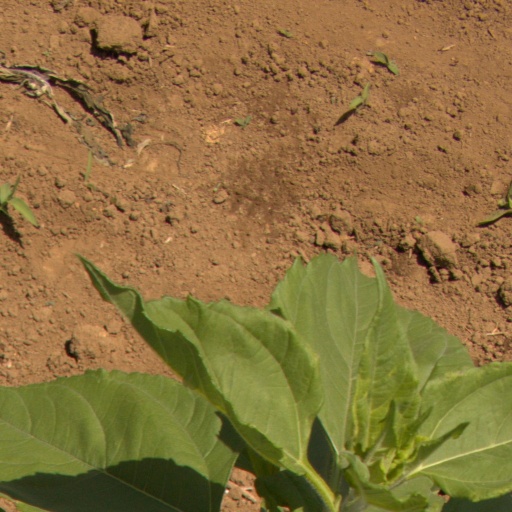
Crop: Jerusalem artichoke